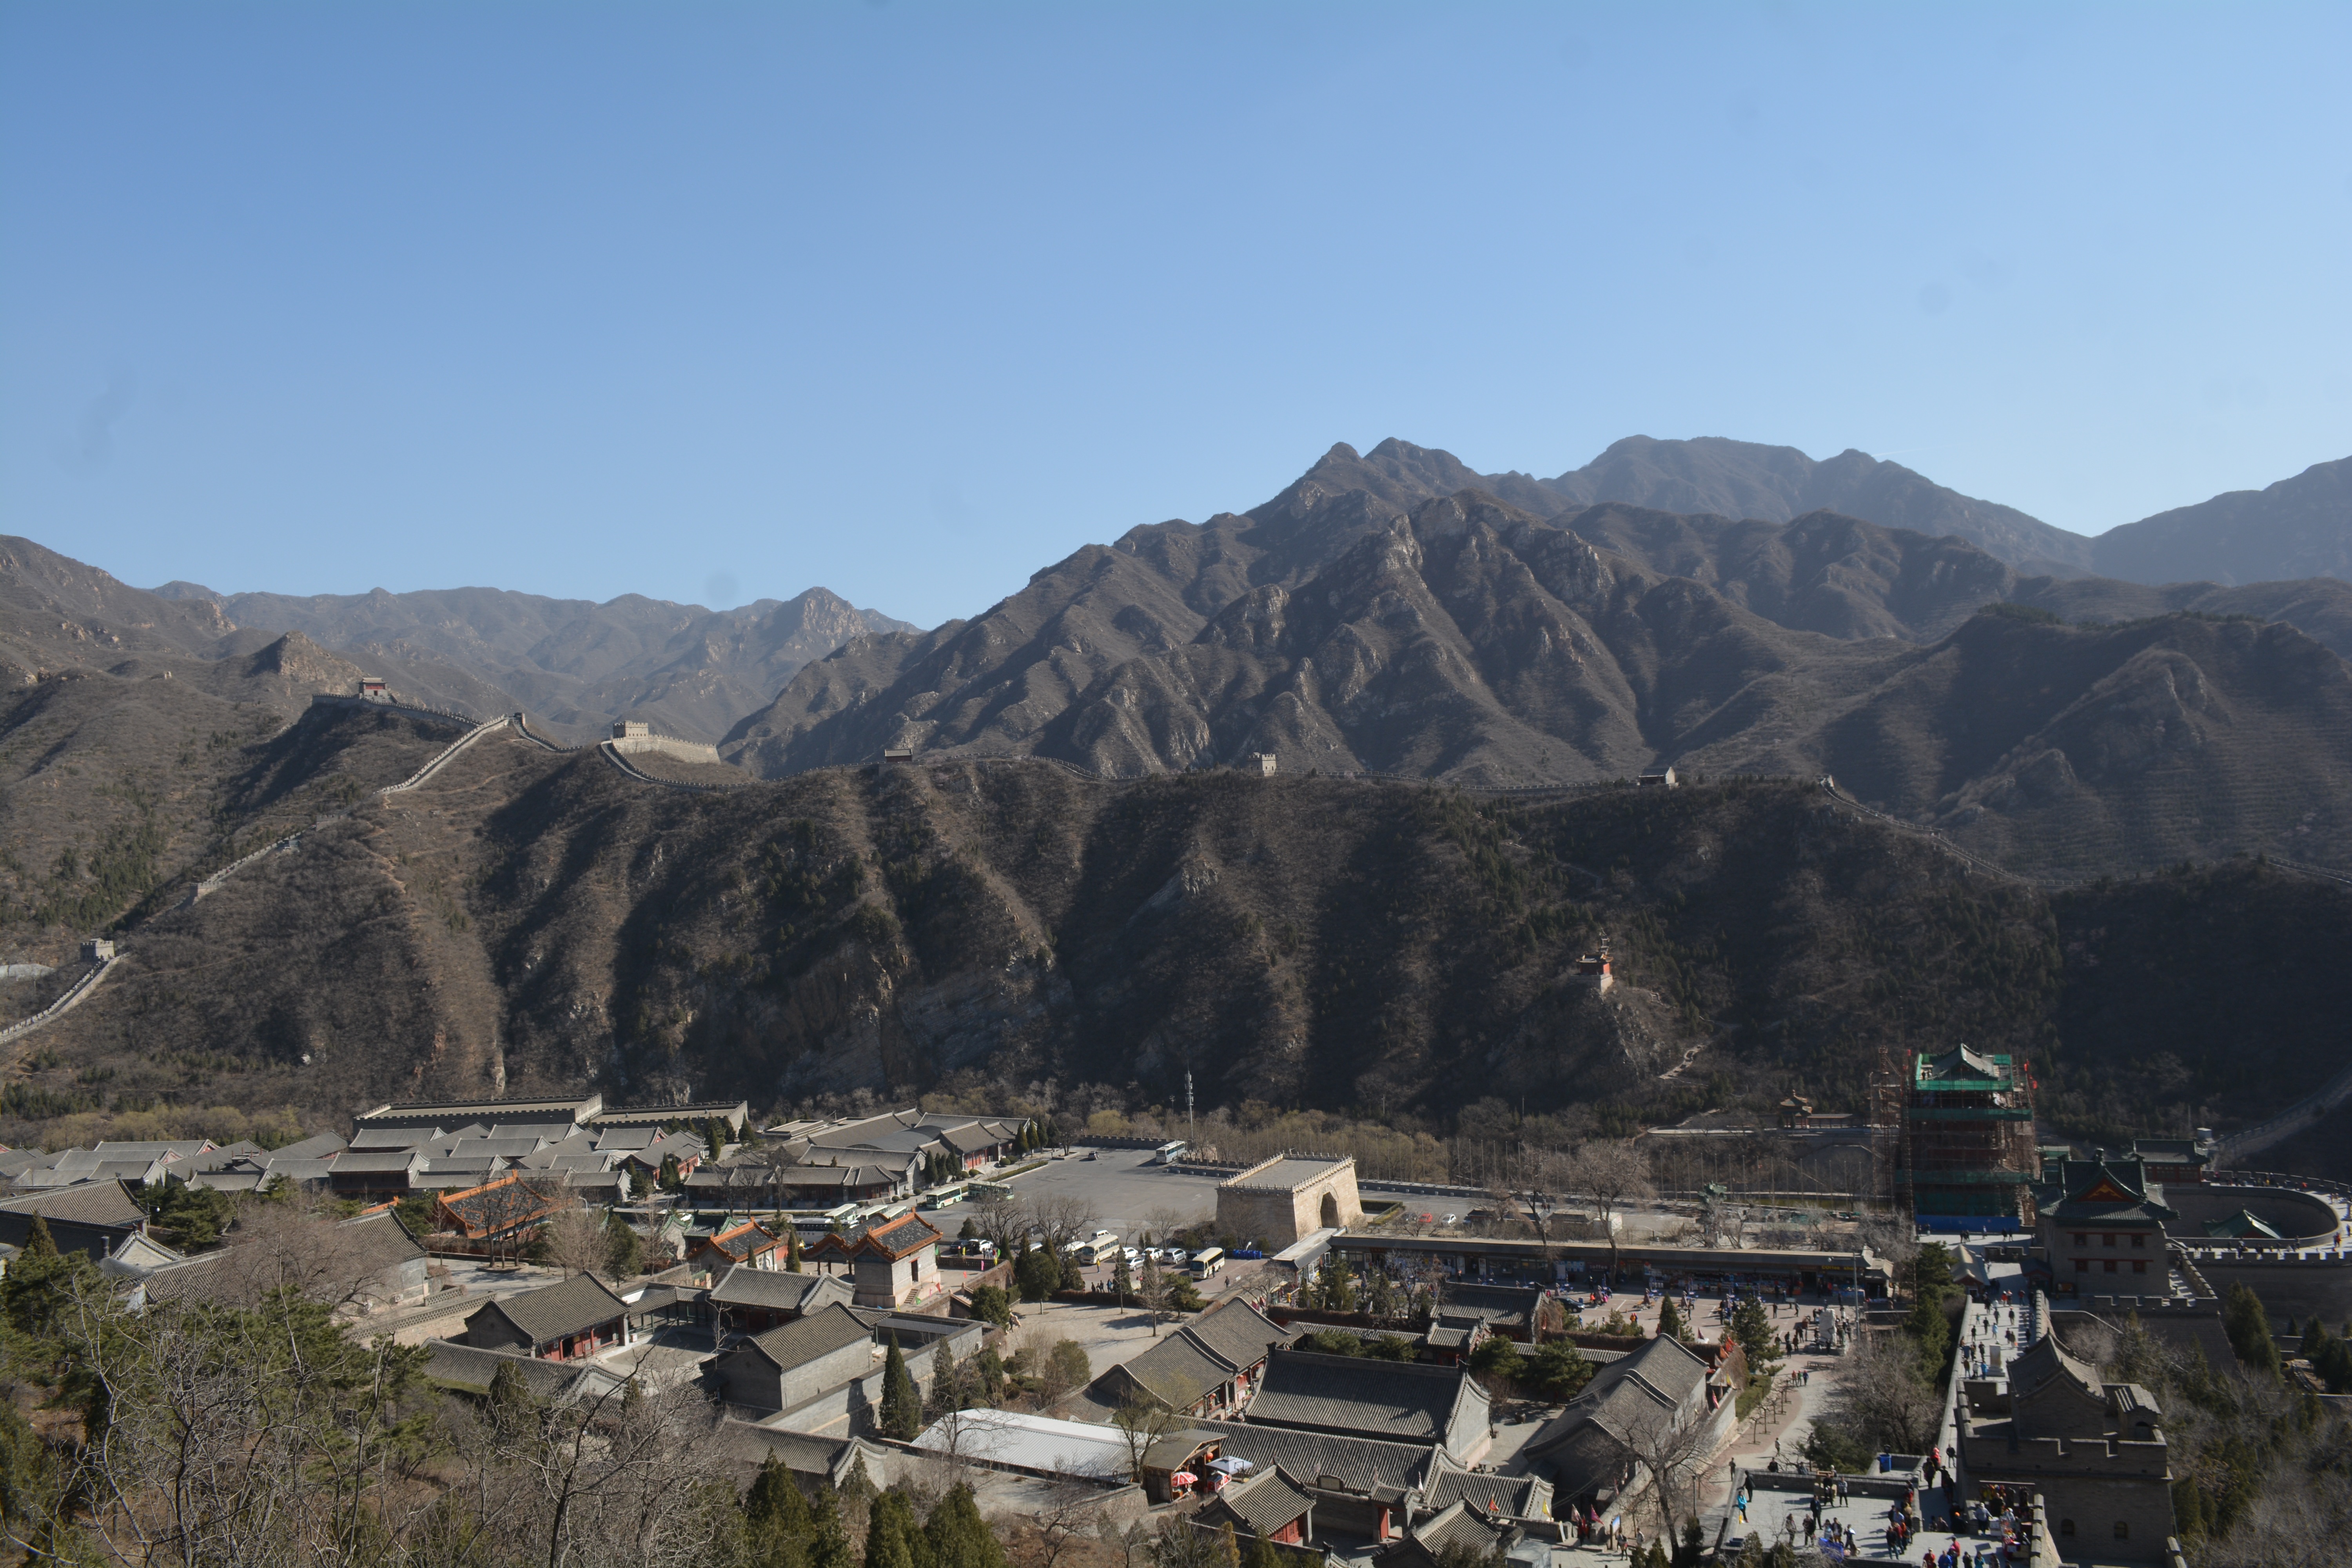
landscape, mountain, town, valley, mountain range, village, ridge, plateau, aerial photography, mountain pass, geographical feature, mountainous landforms